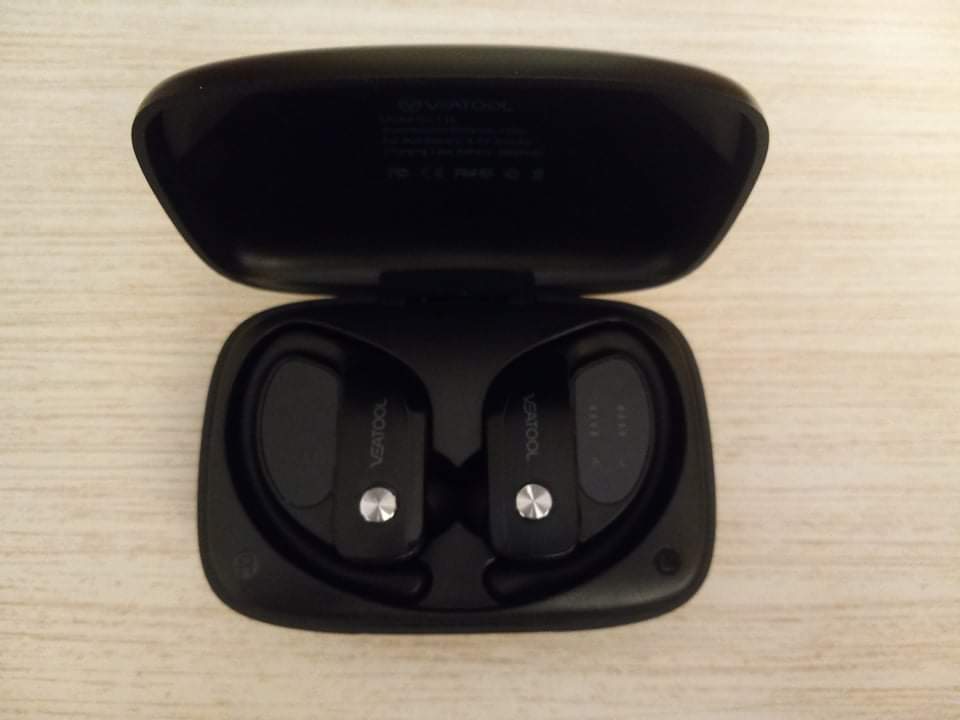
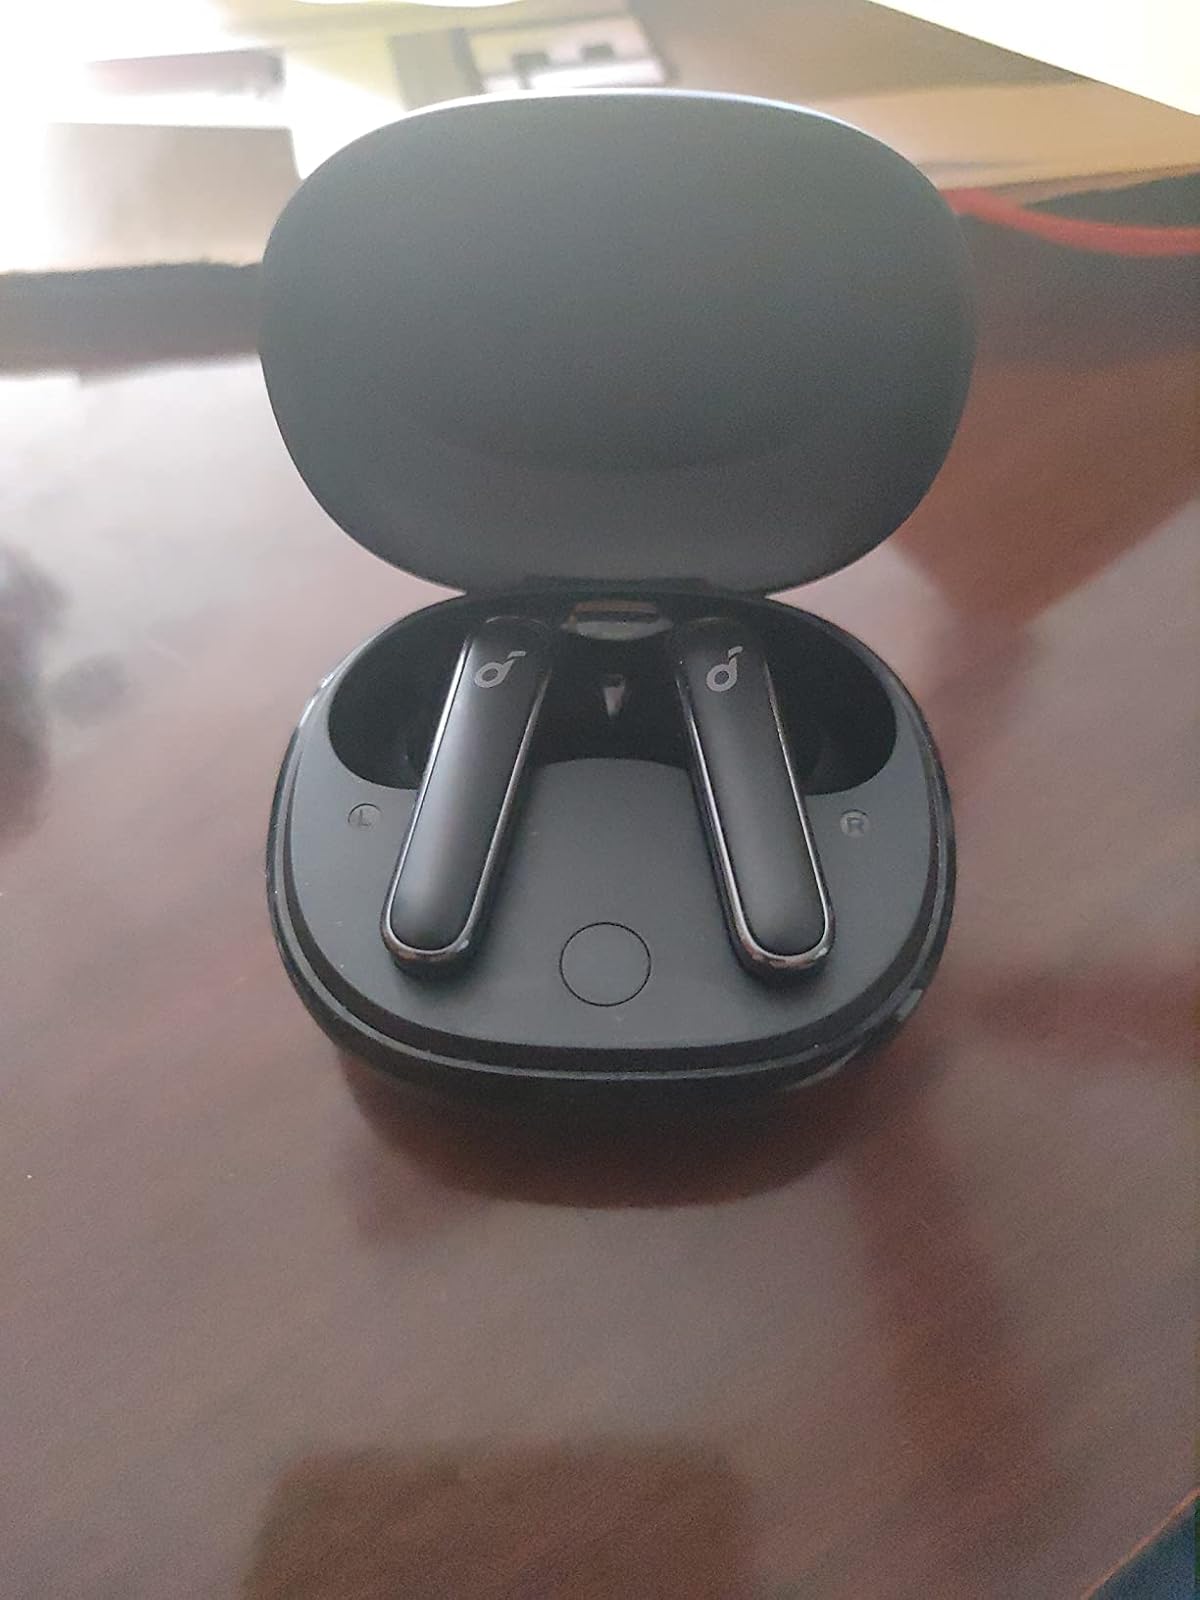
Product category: earbuds
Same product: no